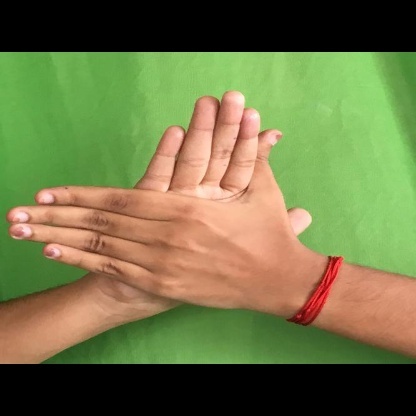
Mudra: Chakra